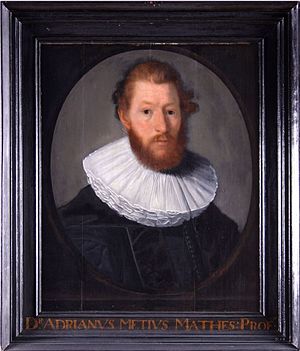
Adriaan Adriaanszoon
"Adriaan ""Metius"" Adriaanszoon var en nederlandsk astronom og geometriinteresseret født i Alkmaar. Tilnavnet ""Metius"" kommer af det hollandske ord ""meter"", så Metius betyder altså ""opmåler"" eller ""undersøger"".